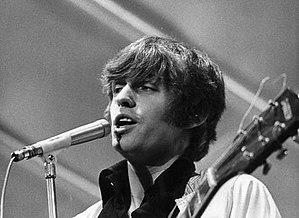
Georgie Fame, de son vrai nom Clive Powell, est un chanteur et organiste britannique de R&B. Il est né le 26 juin 1943 à Leigh dans le Lancashire. Cet ancien musicien de rock, qui a commencé à se faire connaître dans les années 1960, est encore un artiste populaire qui travaille souvent avec des musiciens tels que Van Morrison ou Bill Wyman.